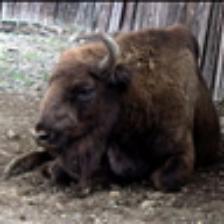
Label: NonHuman